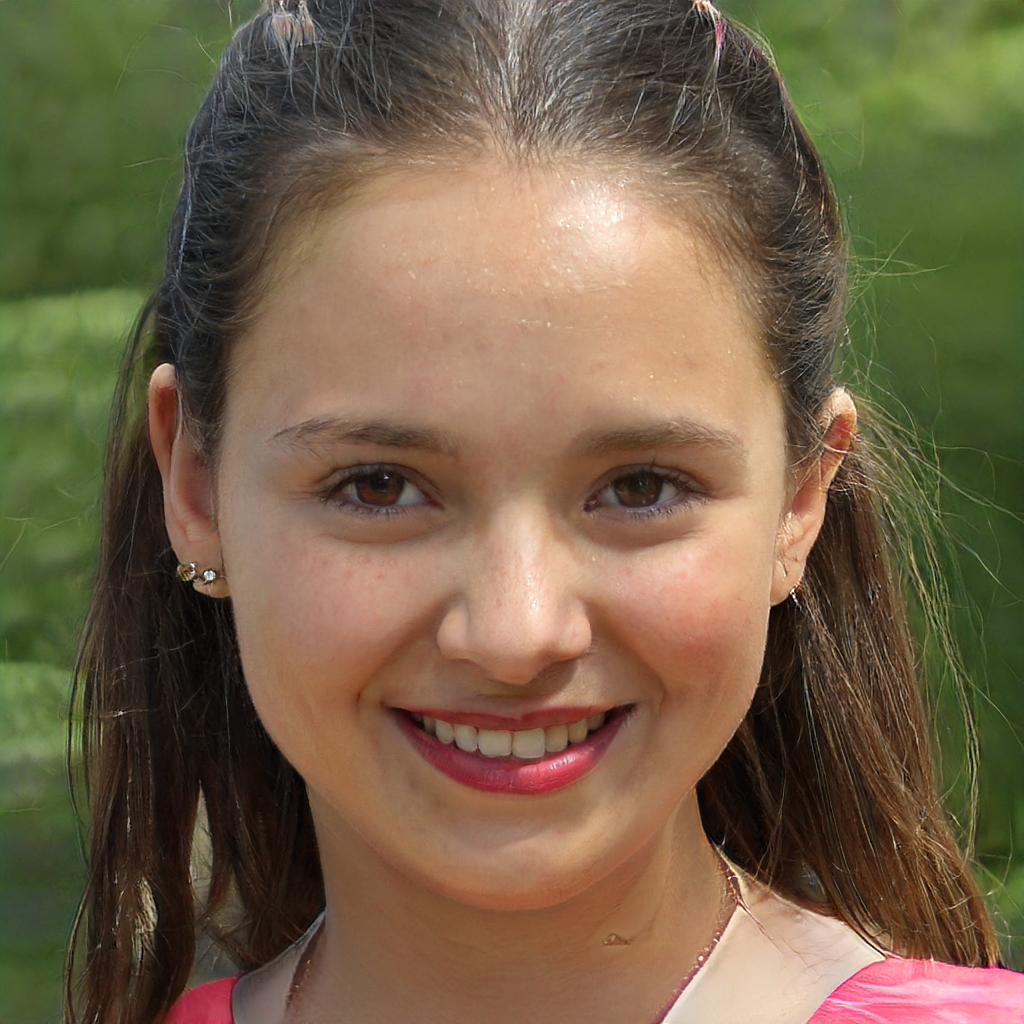
Gender: Female